Wallace Beery

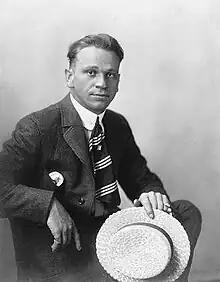

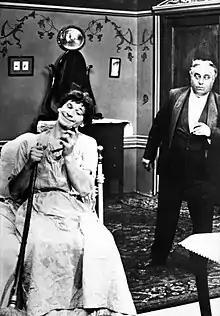
Beery as Sweedie the Swedish maid (1914)

Wallace Beery joined his older brother Noah in New York City in 1904, finding work in comic opera as a baritone, and appeared on Broadway and in summer stock theatre. He was in "The Belle of the West" in 1905. His most notable early role came in 1907 when he starred in "The Yankee Tourist" to good reviews.